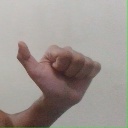
अक्षर: त